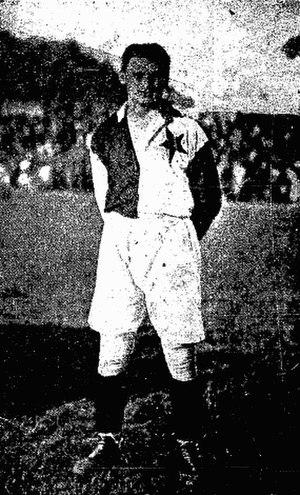
Jan Vaník est un joueur de football autrichien et tchécoslovaque, qui évoluait en tant qu'attaquant.